Stone Fleet (New South Wales)

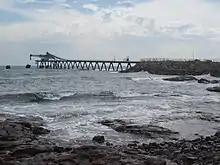

The wooden-hull "Dunmore" had a narrow escape after she collided with a much larger ship, the 'sixty-miler' "Kelloe", two miles off the Botany Bay heads in May 1902. The "Kelloe" sank within 15 minutes. "Dunmore" picked up the "Kelloe's" crew and made it through the heads of Botany Bay, where she was only saved by being beached at Kurnell.